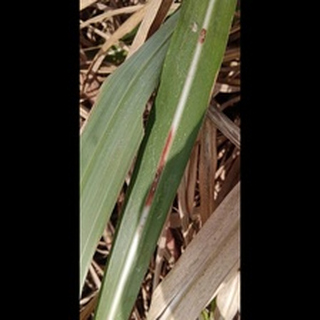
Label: sugarcane_red_rot